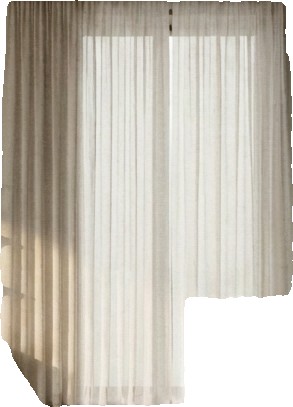
Surface category: curtain